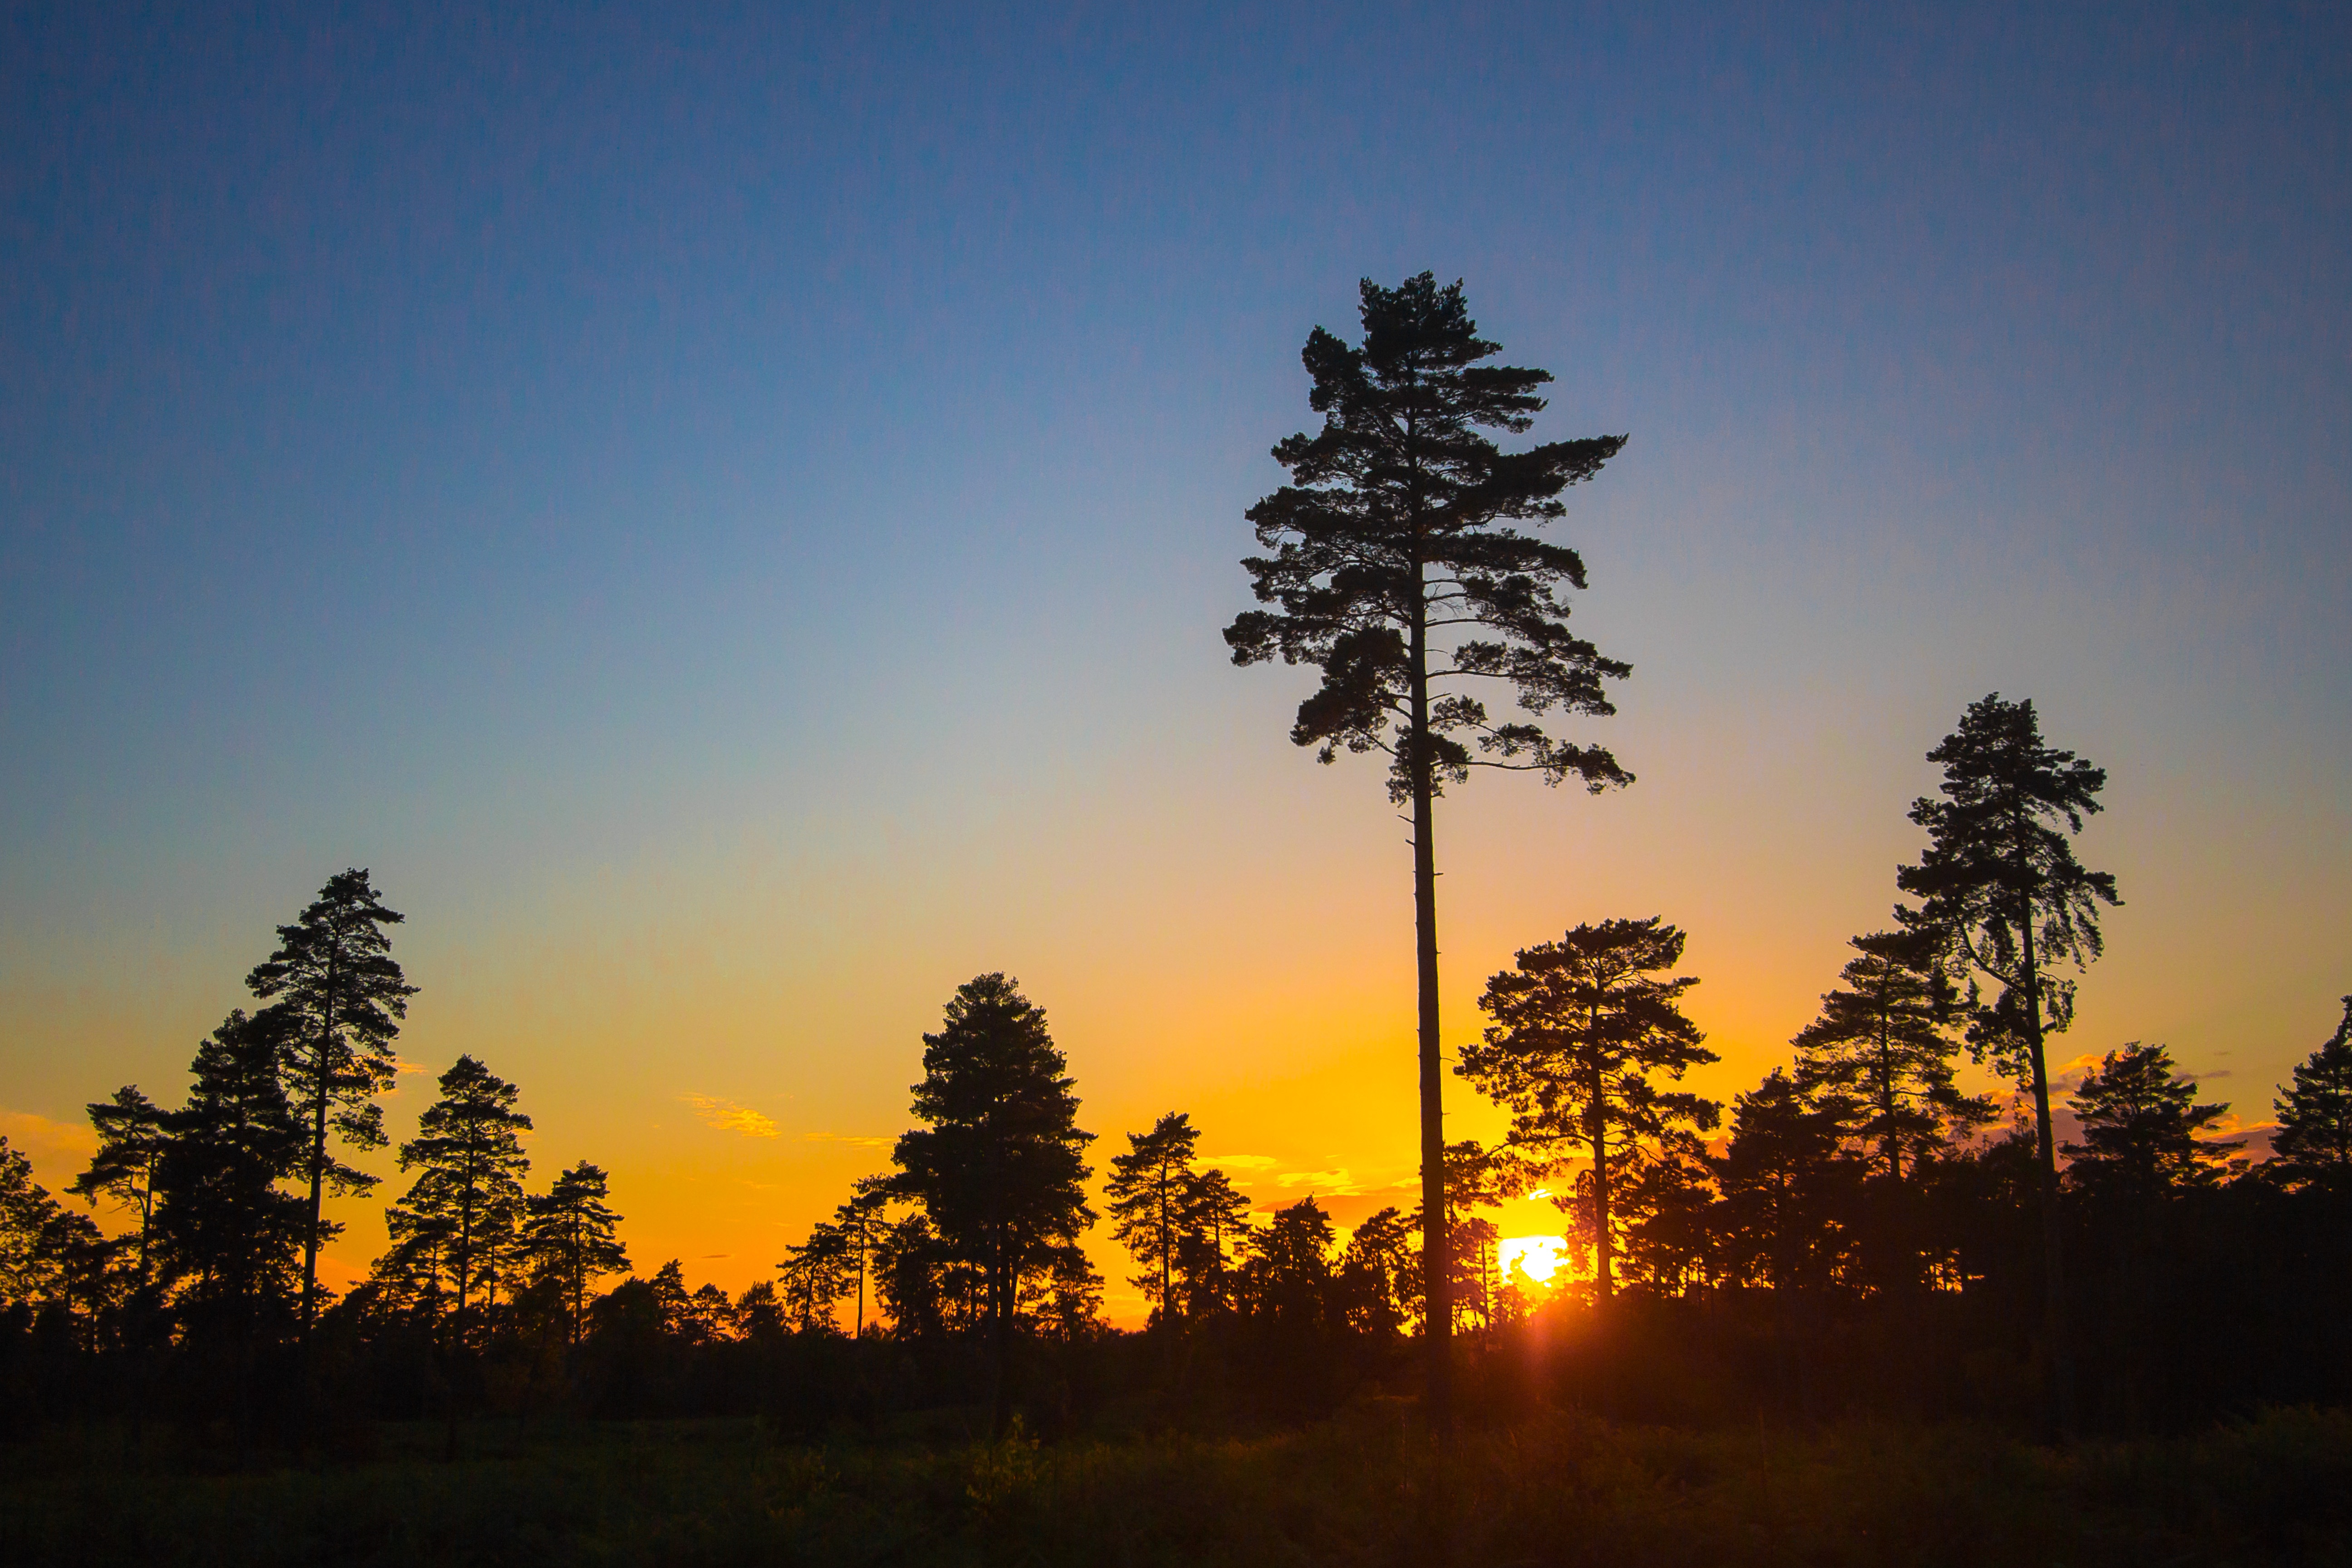
tree, nature, forest, plant, sky, sun, sunrise, sunset, field, sunlight, morning, dawn, dusk, evening, savanna, trees, silhouettes, afterglow, atmospheric phenomenon, woody plant